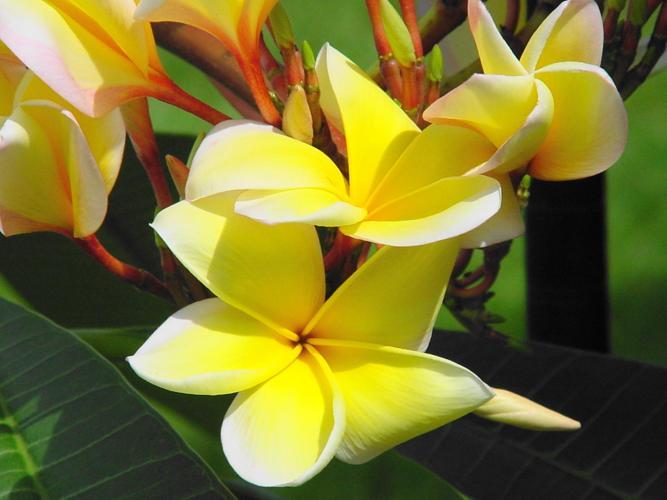
Label: frangipani